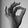
ASL letter: F